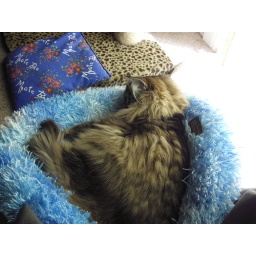
Danya ignores my feet around her cat bed